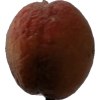
Label: peach